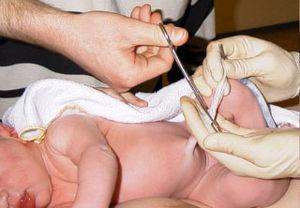
L'accouchement est l'action de mettre un enfant au monde. Il existe deux types d'accouchements : l'accouchement par voie basse et l'accouchement par opération césarienne.